California coastal sage and chaparral

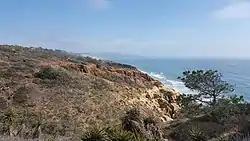
Coastal scrub and Torrey pine in Torrey Pines State Natural Reserve, San Diego

California oak woodland occurs in moist areas usually up to . These woodlands include oak species, such as coast live oak ("Quercus agrifolia"), canyon live oak ("Quercus chrysolepis"), and Engelmann's oak ("Quercus engelmannii"). Associated species include the California black walnut ("Juglans californica") on some north faces of the Santa Monica Mountains, Santa Susana Mountains, and the San Jose Hills; and poison oak ("Toxicodendron diversilobum").